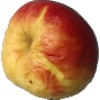
Label: Apple Red Yellow 1